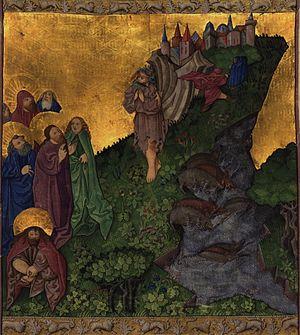
La Bible d'Ottheinrich est un manuscrit enluminé du Nouveau Testament en allemand écrit vers 1430. Il est commandé par Louis VII de Bavière. Laissé inachevée, sa décoration est reprise à l'initiative d'Othon-Henri du Palatinat vers 1530 qui confie la réalisation de l'enluminure au peintre Matthias Gerung. Il s'agit du plus ancien manuscrit enluminé de la bible en langue allemande. Après une histoire mouvementée, l'ensemble du manuscrit est désormais réuni à la Bibliothèque d'État de Bavière.